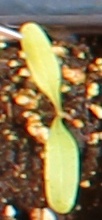
Label: Sugar beet